Drake Hotel (Philadelphia)

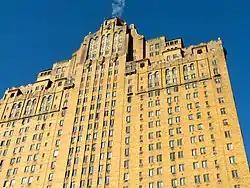

The Drake Hotel, a historic 375-foot-tall, 33-story luxury hotel located at 1512–1514 Spruce Street at the corner of S. Hicks Street between S. 15th and S. 16th Streets in the Rittenhouse Square neighborhood of Philadelphia, Pennsylvania was built in 1928–29 by the Murphy, Quigley Company and was designed by the architectural firm of Ritter and Shay in the Art Deco style with Spanish Baroque terra cotta ornamentation on themes surrounding Sir Francis Drake, including "dolphins, shells, sailing vessels and globes." The building is topped by a terra cotta dome.